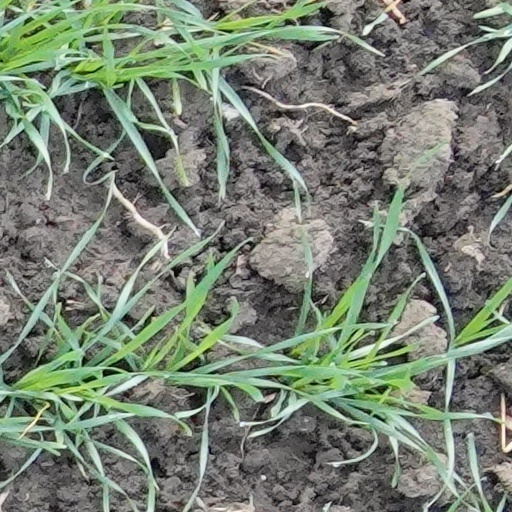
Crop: wheat